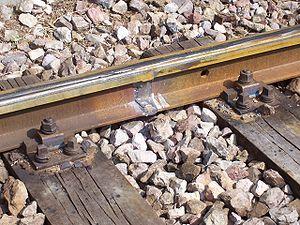
Joint de long rail soudé
L’aluminothermie est un procédé pyrométallurgique de production de métaux purs, mettant en jeu la réduction exothermique de divers oxydes métalliques par l’aluminium en poudre. La réaction se déroule à haute température — plus de 2 800 °C.
Les longs rails soudés ou LRS, appelés aussi « barres longues », constituent une méthode moderne de pose des voies ferrées qui présente l'intérêt de supprimer la plupart des joints de rails sur des longueurs importantes, souvent de plusieurs dizaines de kilomètres.